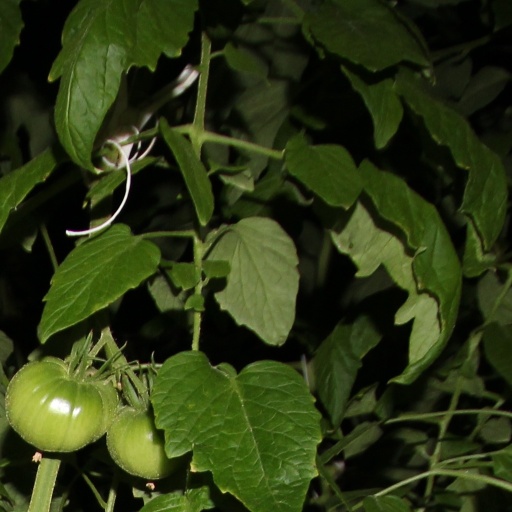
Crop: tomato